Badminton in the United States

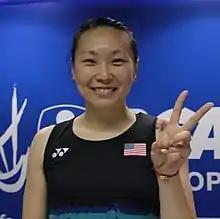
Zhang Beiwen - Indonesia Open 2017

Beiwen Zhang is one of the most successful United States professional badminton players. She has a record of 290 wins and 170 losses. Zhang has made over $250,000 in prize money from her accomplishments. She is currently ranked 16th in the world.